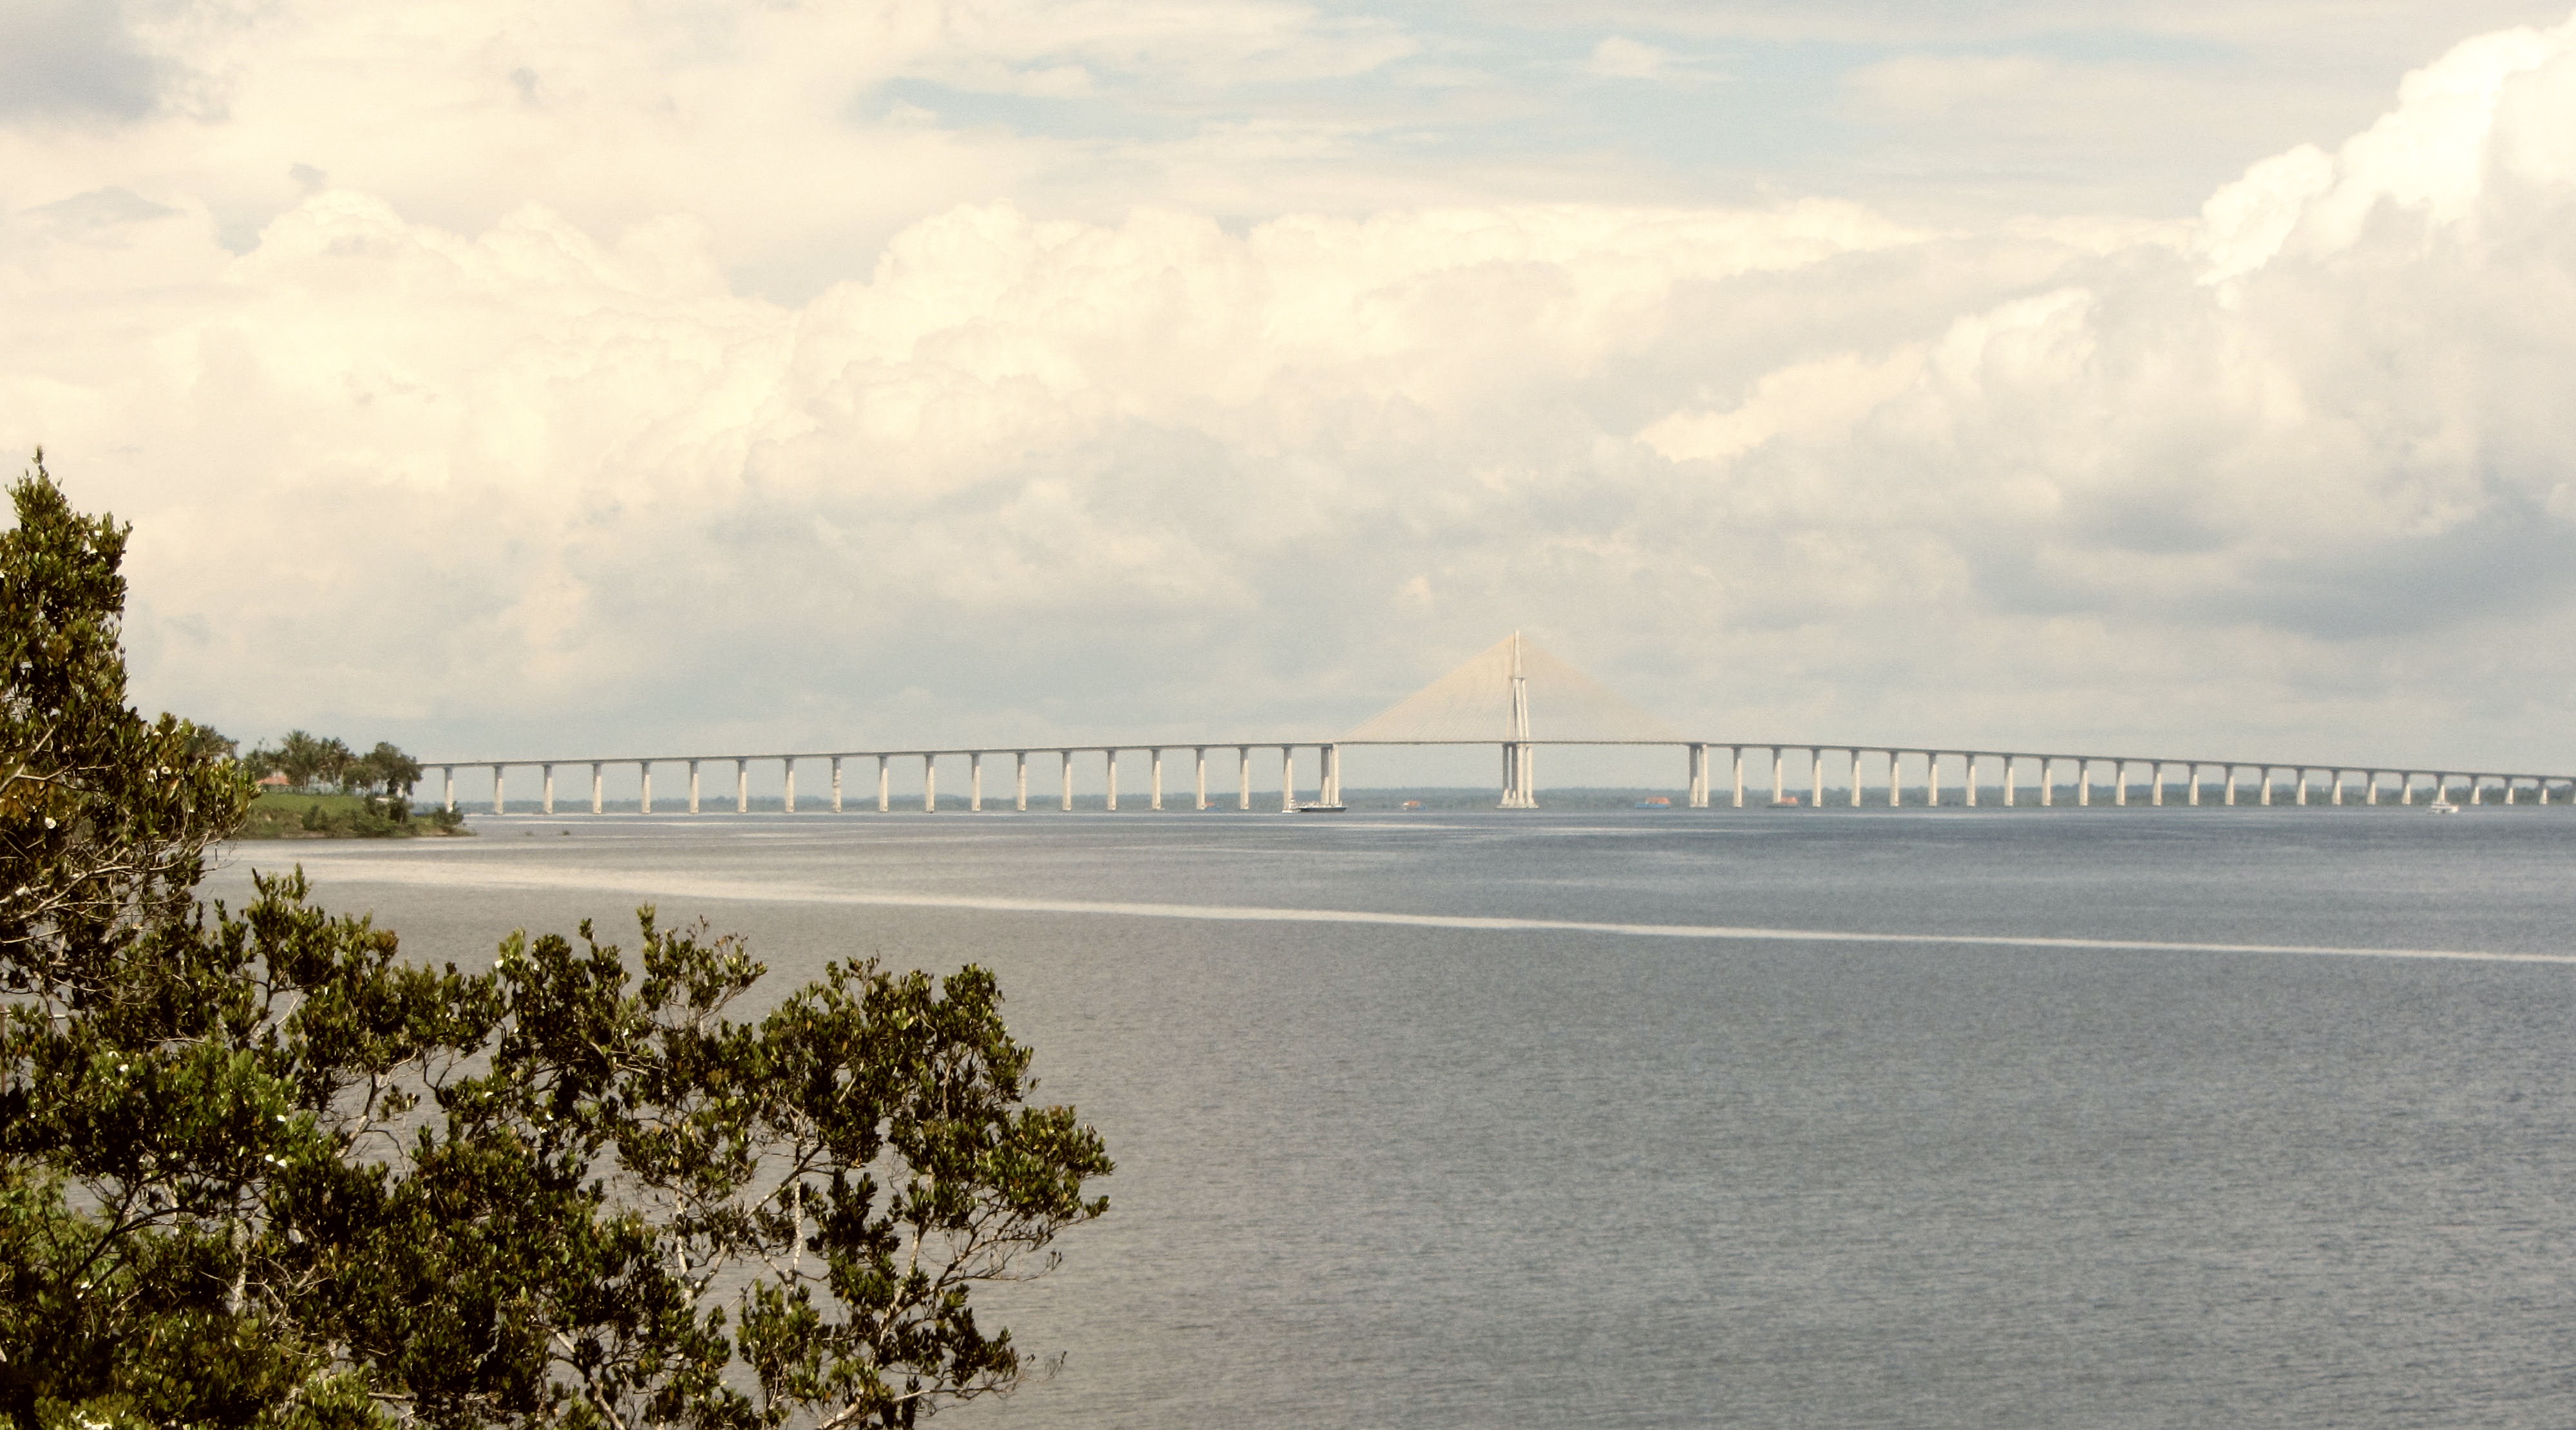
beach, sea, coast, water, nature, forest, ocean, horizon, cloud, plant, bridge, morning, shore, wave, pier, river, bay, reservoir, north, rails, mar, rio, brazil, bonde, manaus, rubber theater, atmospheric phenomenon